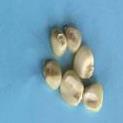
Maize quality: Good